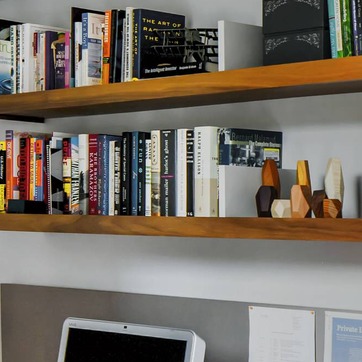
Material: paper